Sino-Korean Friendship Bridge

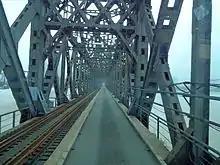
View inside the bridge in 2012, with railway and roadway but no sidewalk

The Sino-Korean Friendship Bridge and the Broken Bridge are flanked on the Chinese side by parks and promenades which make up the Yalu (Amnok) River Scenic Area. This is a major tourist attraction in China and is rated AAAA on China's national tourist scale. Tourist boats leave from the side of the bridge, allowing visitors to view both bridges and the Dandong riverfront, and pass close to the North Korean waterfront.